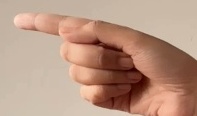
ASL sign: G